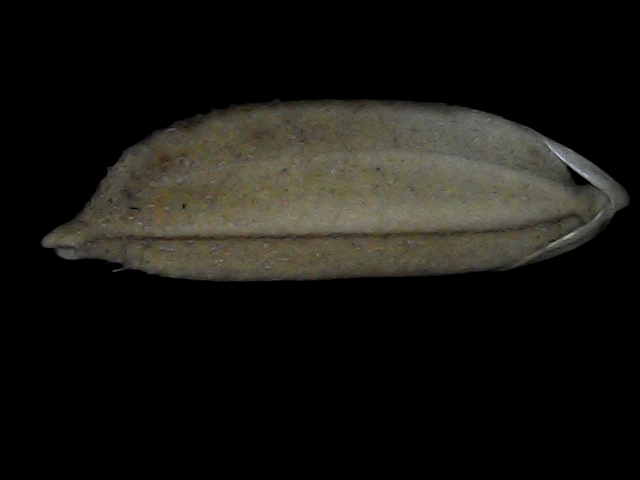
Rice variety: Bd72